Ralph DePalma

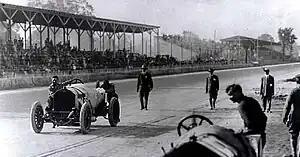
DePalma and his riding mechanic pushing their car at the 1912 Indianapolis 500

DePalma was immediately successful in car racing. In 1911, DePalma won the first Milwaukee Mile Championship Car race. However, he is still remembered for the dramatic manner in which he lost the 1912 Indianapolis 500. After taking over the race lead on lap 3 and then leading the race for the next 196 laps, his Mercedes cracked a piston and with only 2 laps remaining; he and his mechanic had to push the car across the finish line to take eleventh place. At that time, only cars completing the full 200 laps received any prize money and pushing the Mercedes over the line only completed 199 laps. This Mercedes remains on display at the Indianapolis Motor Speedway Hall of Fame Museum.